B. Rachaiah

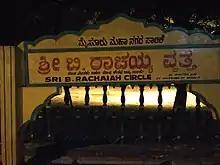
B Rachayya Circle on Sayyaaji Rao Road Mysore

For services rendered to the State, a circle on SayyajiRao Road in Mysore is named after Sri Rachaiah.